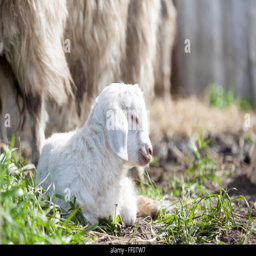
a baby goat sits in the grass